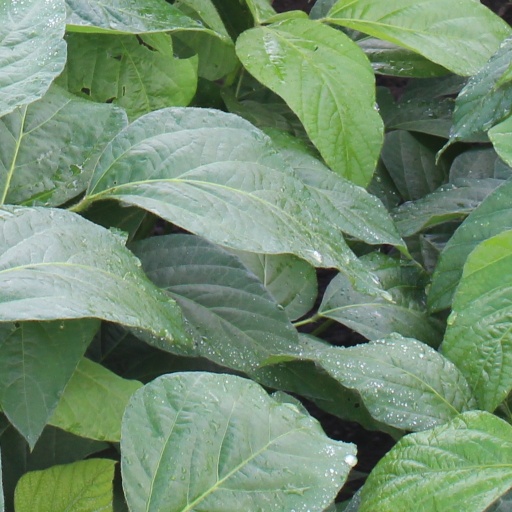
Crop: soybean